Chrysler Pacifica (minivan)

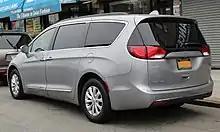
Rear view

In June 2013, it was reported that Chrysler was preparing to produce a new generation of its Town & Country minivan at the Windsor Assembly Plant, with production set to begin in 2015 and a release for the 2017 model year. An industry analyst reported that the new version would possibly be a crossover utility vehicle in the vein of the Pacifica.